Eastern ethics in business

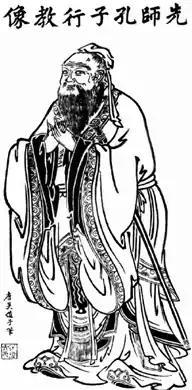
Illustration of Confucius

Confucianism originates from China and details the social values, institutions, rituals, virtues and transcendental ideals. Confucian ethics develops the personal characters and virtues of benevolence, ritual propriety, righteousness, wisdom and integrity. These teachings were developed by Confucius (551–479 B.C.E.) and overlap with commercial activity and relations.